Hiroshi Okuda

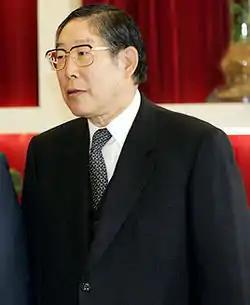
Hiroshi Okuda in 2005

Hiroshi Okuda (奥田 碩 "Okuda Hiroshi"; born 29 December 1932) is a Japanese businessman who served as president of the Toyota Motor Corporation from 1995 to 1999 and as its chairman from 1999 to 2006.